Ultimate Marvel vs. Capcom 3

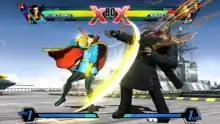
Doctor Strange attacks Nemesis T-Type on the S.H.I.E.L.D. Air Show stage. "Ultimate Marvel vs. Capcom 3" features a new HUD designed to give the player's current character and X-Factor ability more visual prominence.

"Ultimate Marvel vs. Capcom 3" is an updated version of "", an arcade-style fighting game, and changes little from the basic gameplay of the original. Players select teams of three different characters to engage in one-on-one combat. The game utilizes the same tag team-based fighting mechanics as its predecessors; players may choose to swap between their characters at any point during a match. Players must use the various attacks in their arsenal, such as character assists, special moves, and hyper combos, to exhaust their opponent's life gauge and defeat the entire enemy team, or have the most cumulative health when time runs out. While the core mechanics remain the same, a number of aesthetic changes have been made in "Ultimate Marvel vs. Capcom 3", with a stronger emphasis on the comic book motif. The HUD, character selection, and stage selection screens have been redesigned. In addition, many returning characters receive balancing changes, which include new moves and animation tweaks.